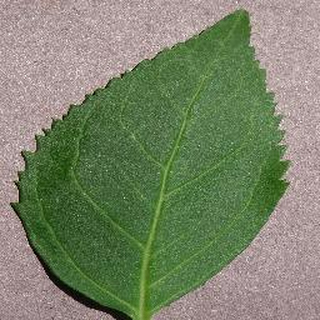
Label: healthy_cherry